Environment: real
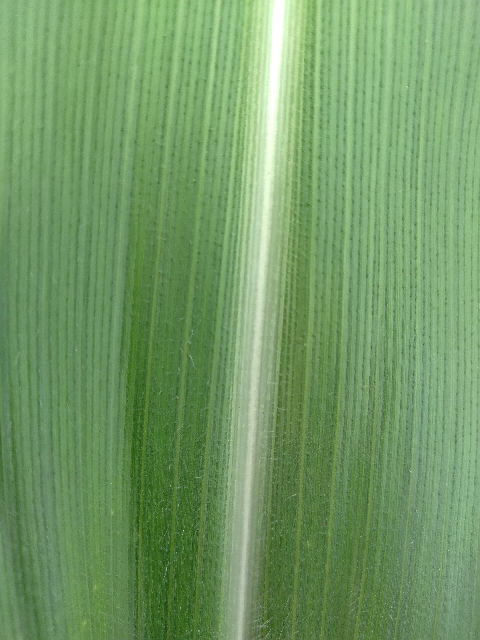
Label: healthy